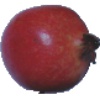
Label: pomegranate